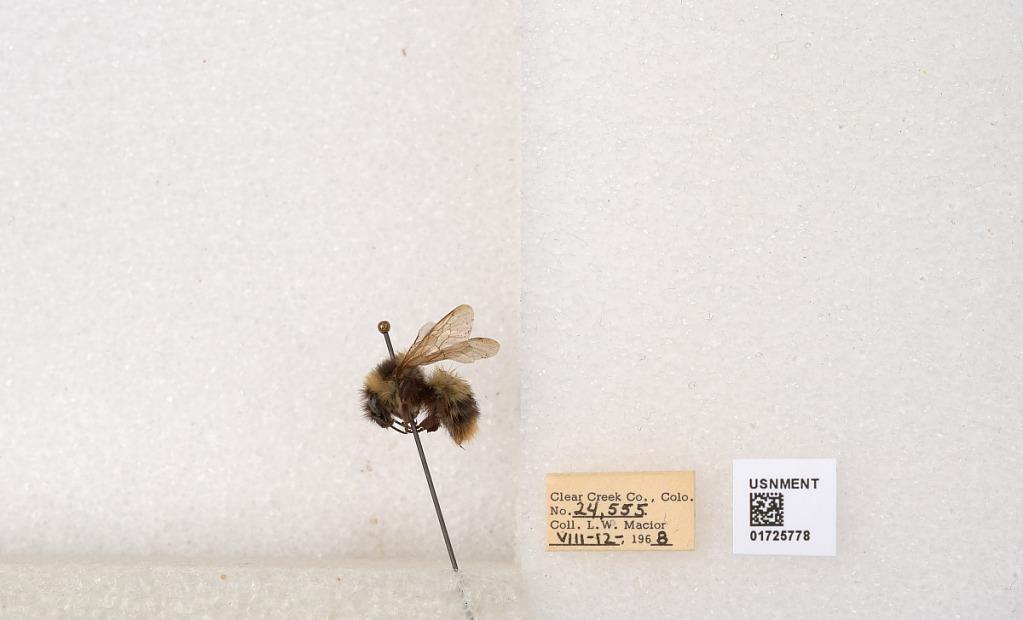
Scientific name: Bombus kirbyellus
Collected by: L. Macior
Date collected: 1968-8-12
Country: United States
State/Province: Colorado
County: Clear Creek
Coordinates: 39.6891, -105.644